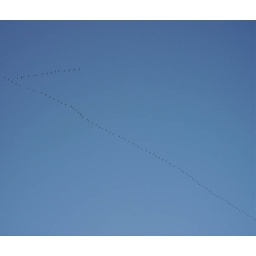
They are not flying ants. They are birds flying in single file. I couldn't believe it!